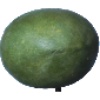
Label: mango